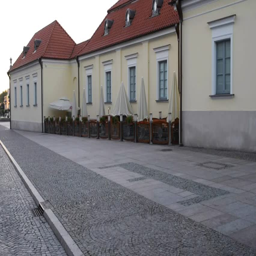
administrative division is the largest city and the capital